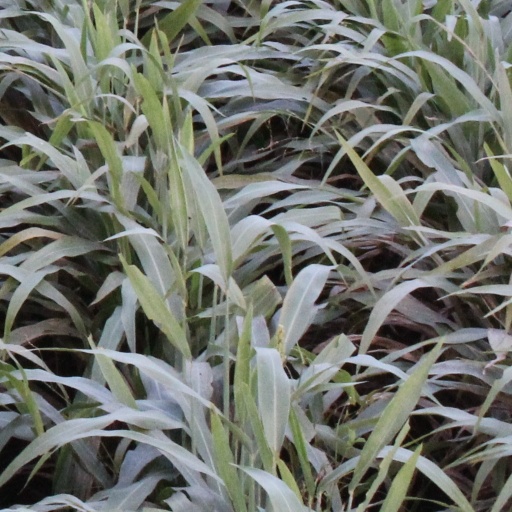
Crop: sorghum